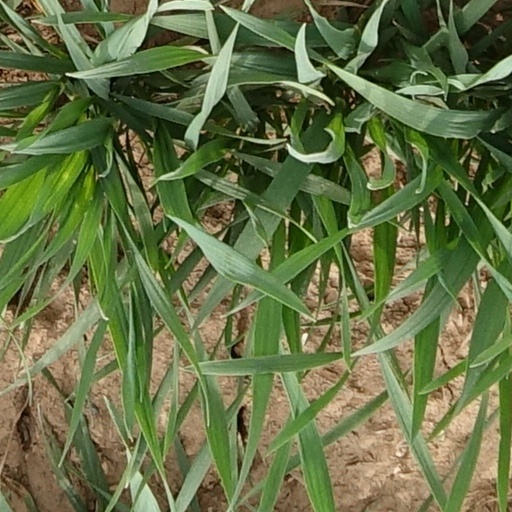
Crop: wheat